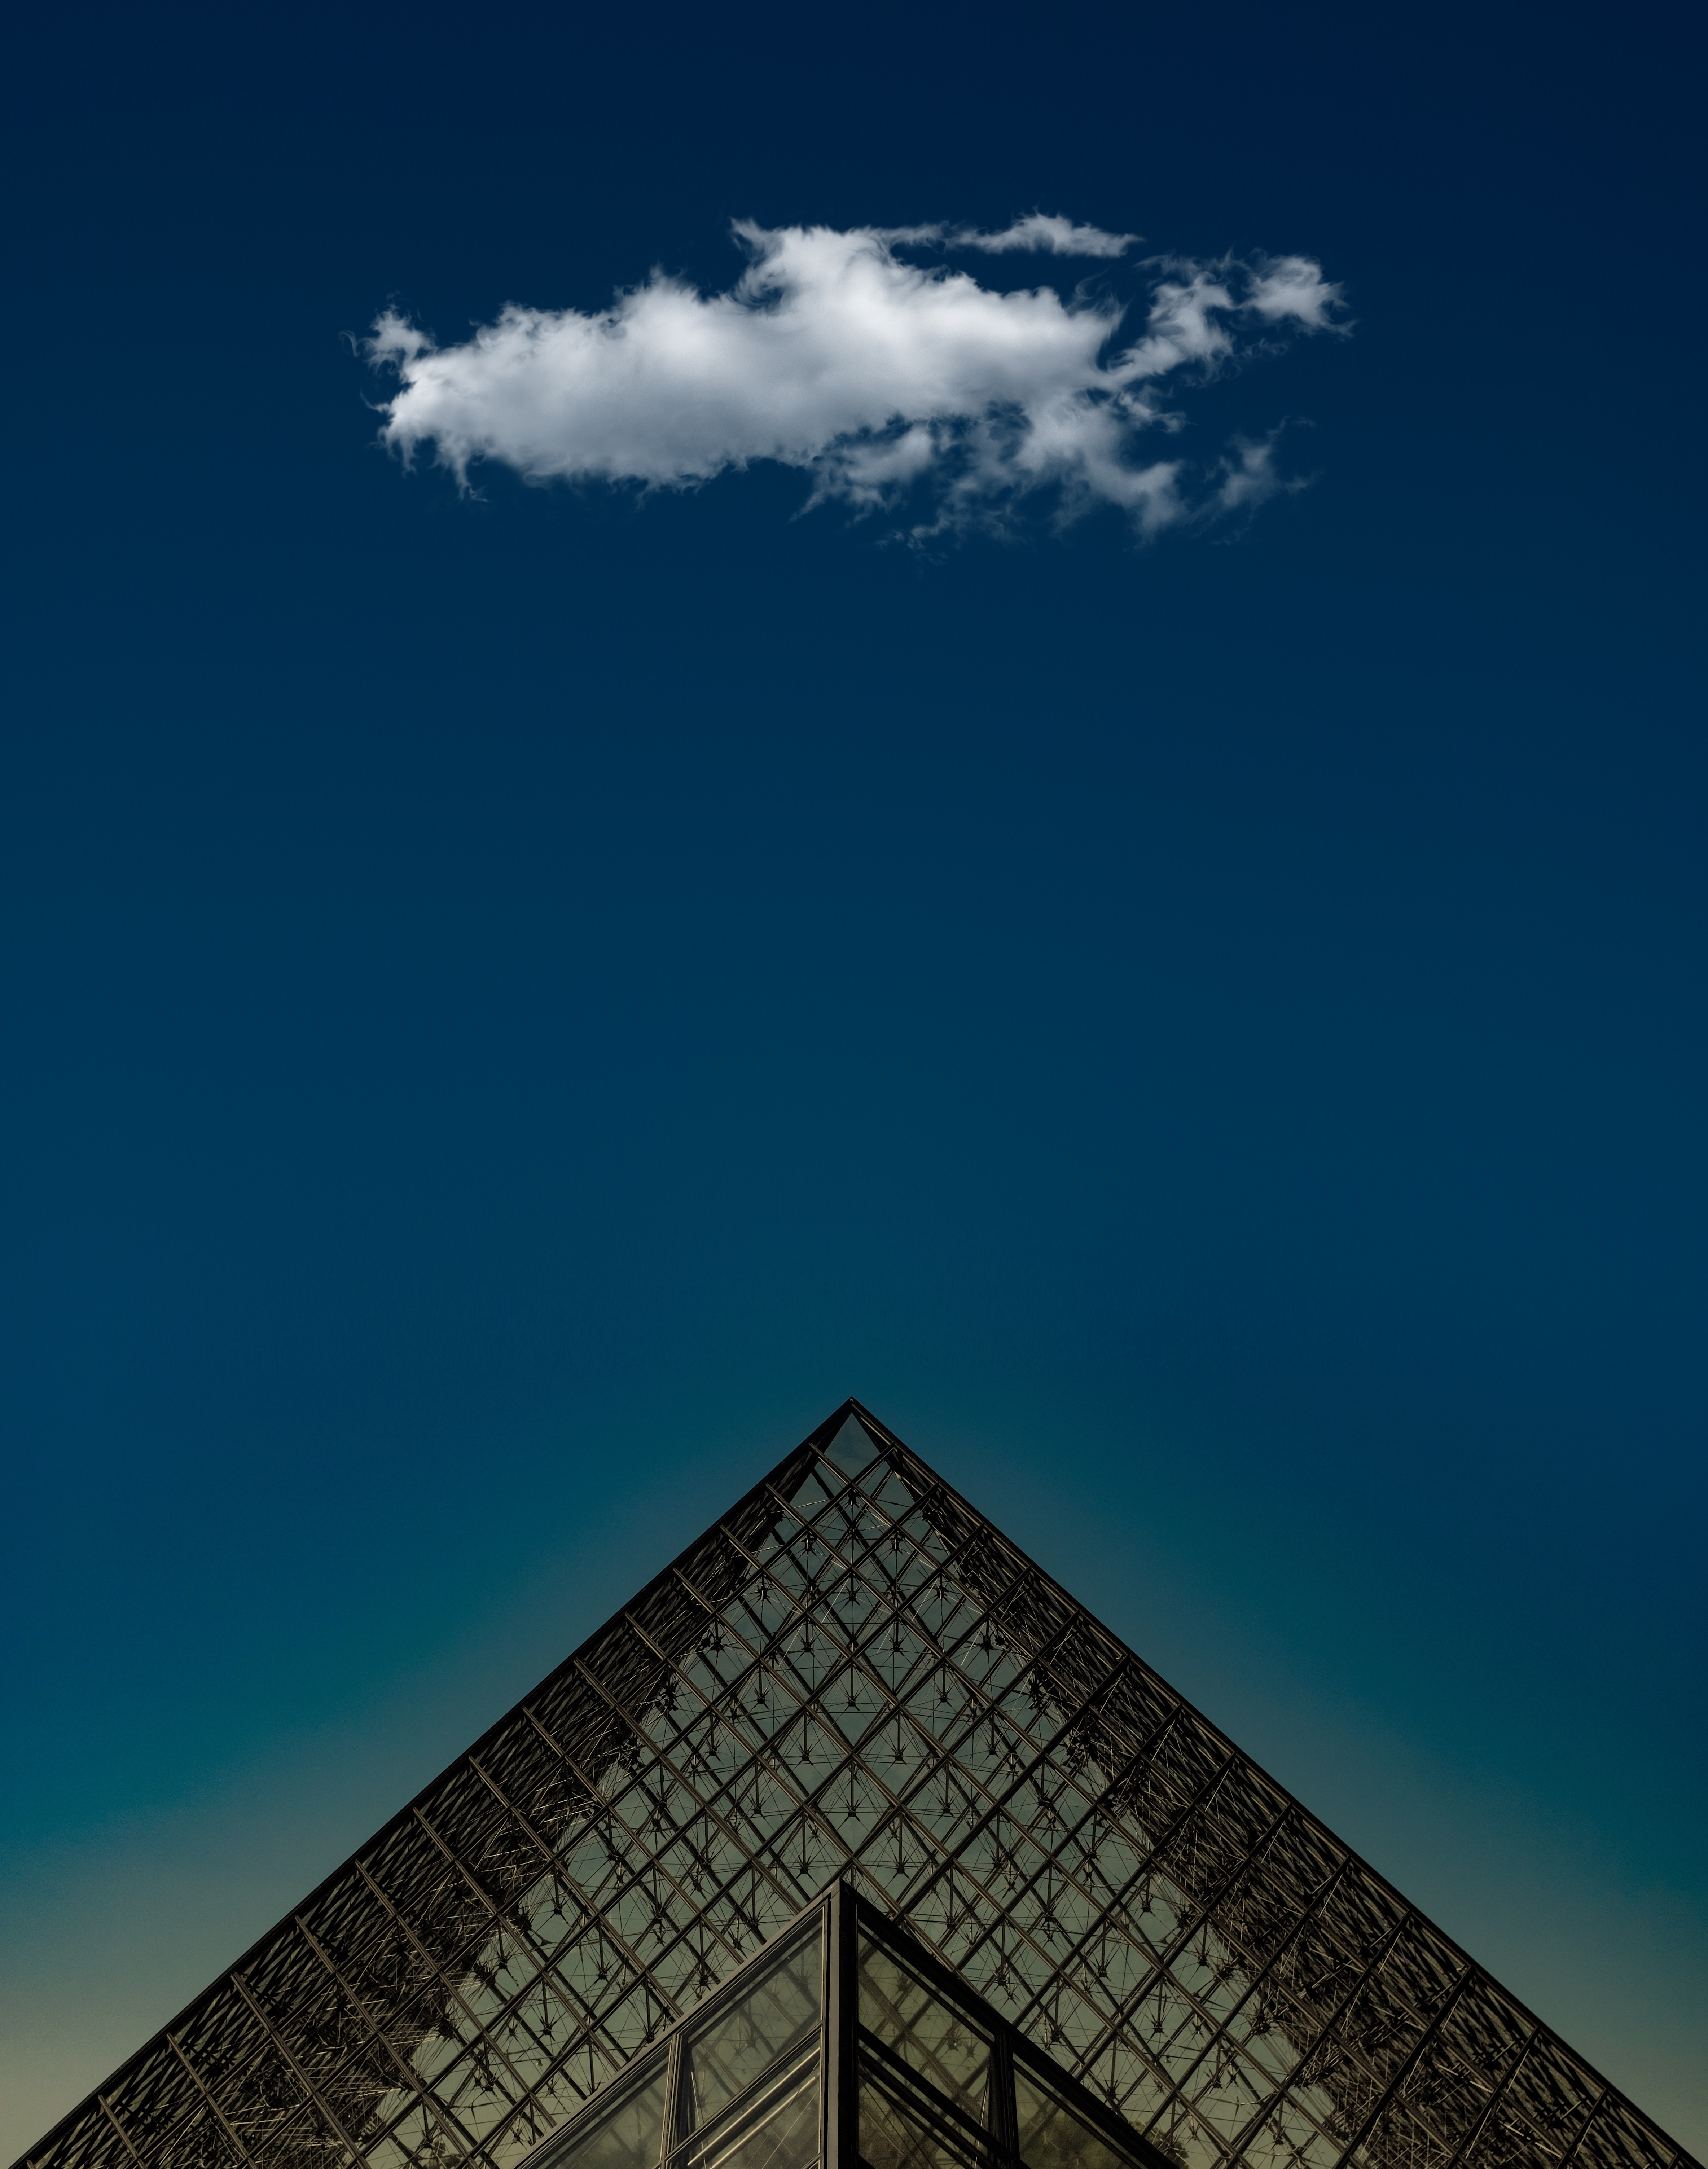
horizon, cloud, architecture, sky, building, atmosphere, skyscraper, daytime, cumulus, landmark, facade, symmetry, angle, phenomenon, daylighting, meteorological phenomenon, atmosphere of earth